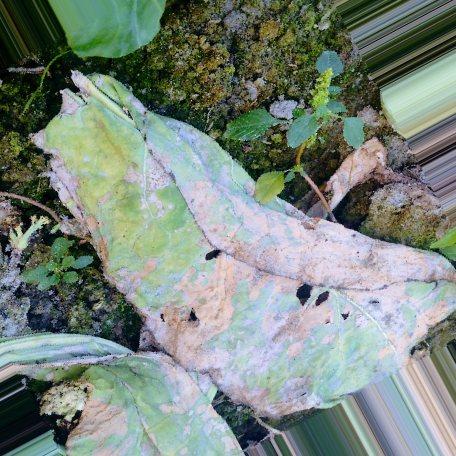
Label: Downy Mildew